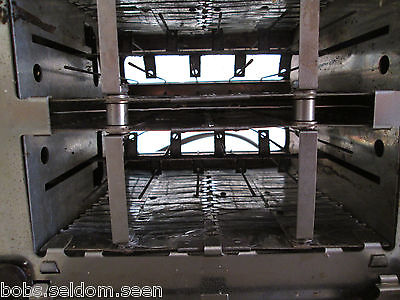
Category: toaster